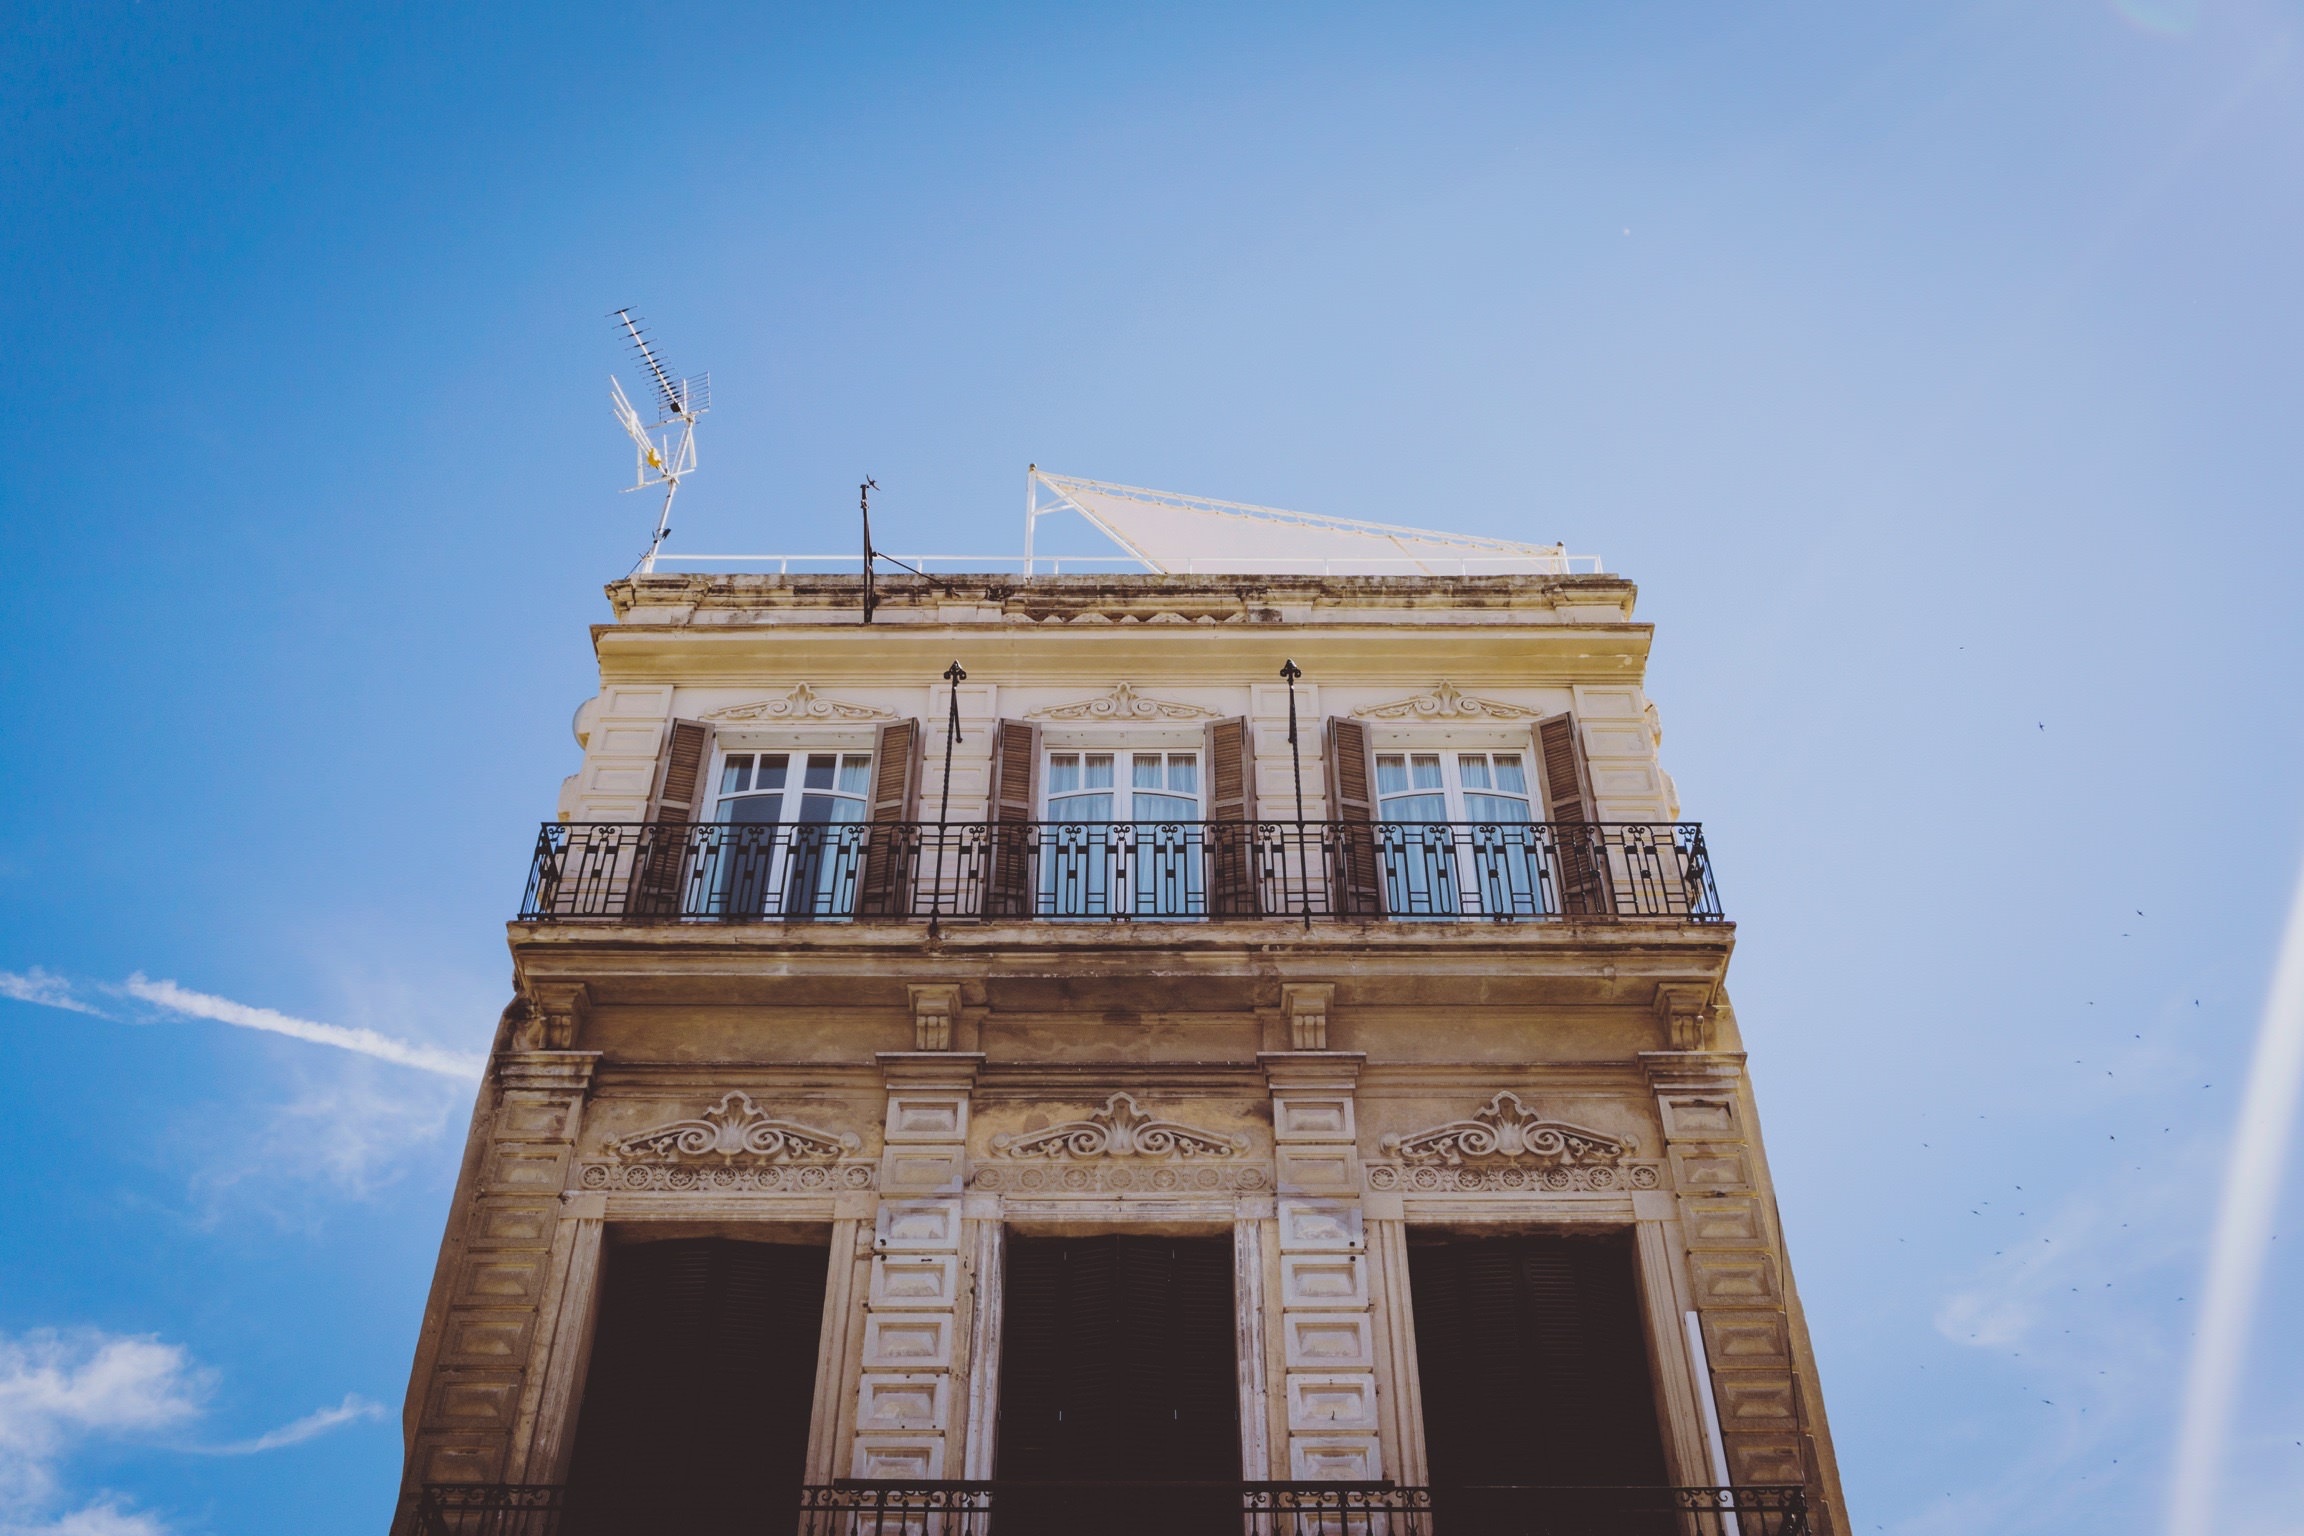
architecture, structure, sky, building, downtown, tower, landmark, facade, windows, balconies